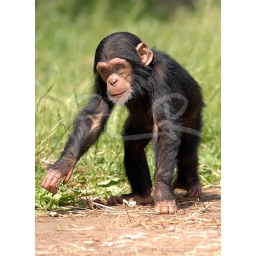
This young chimpanzee reminds me of an old drunk walking home after a good session in his local bar.